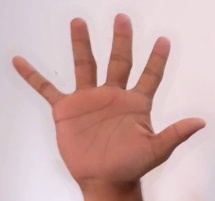
ASL sign: 5